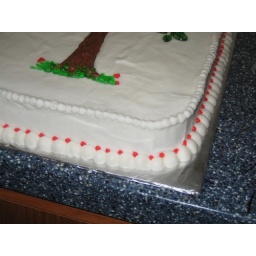
Owl in a tree, rice paper cake beginner class 2/08